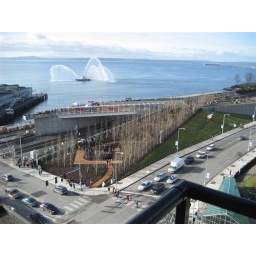
View from the kitchen in the Olympus- 12th floor 2 bed unit